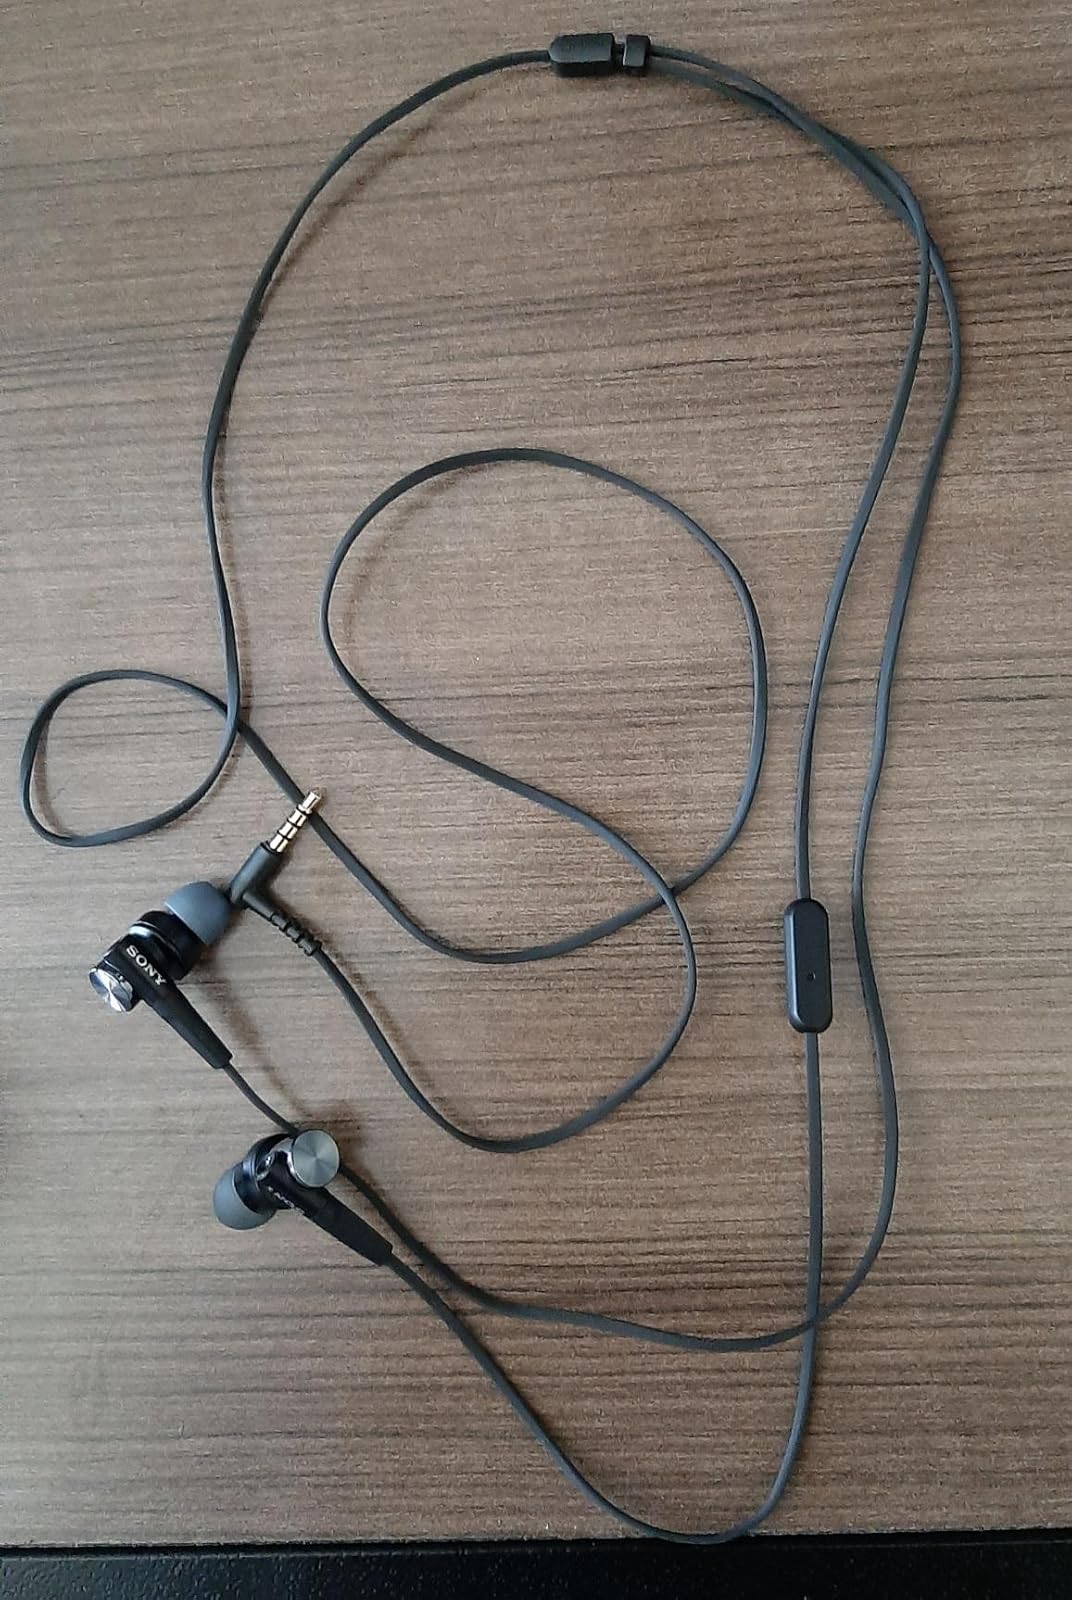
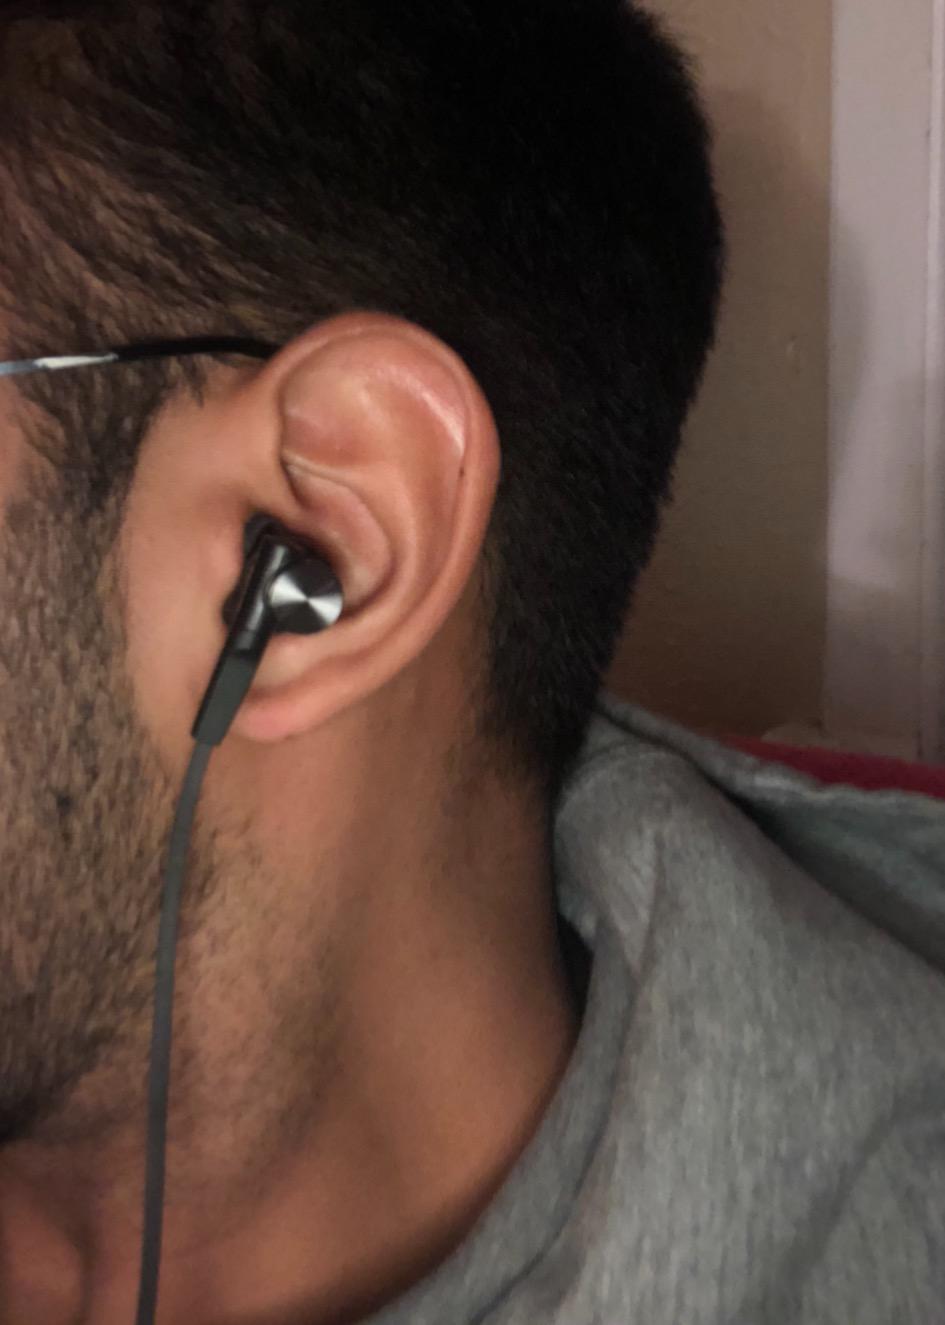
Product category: headphones
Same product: yes